Mitchells & Butlers Brewery

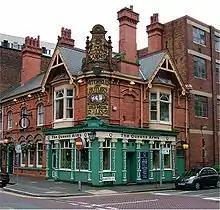
An original Mitchells & Butlers Brewery pub, The Queens Arms, in central Birmingham

Other acquisitions included Holder's Brewers, who owned Birmingham's Midland Brewery, in 1919, and the Highgate & Walsall Brewery in 1939.